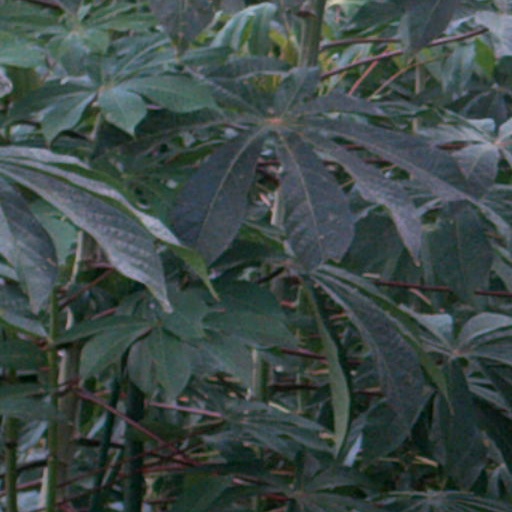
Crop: cassava